Driba Mosque

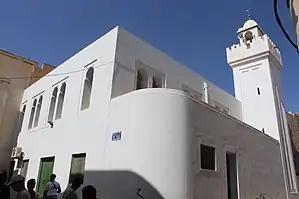
Driba Mosque

Driba Mosque (arabic: جامع الدريبة) or old Sidi Lakhmi Mosque (جامع سيدي اللخمي الأصلي) is one of the mosques of the medina of Sfax, Tunisia.